Coats of arms of Portuguese colonies

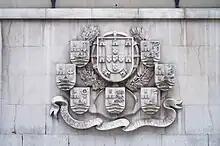
Coat of arms of Portugal and its colonies at the headquarters of the Banco Nacional Ultramarino.

The coats of arms of the Portuguese Empire's colonies were all of a uniform style following 1935. Two of them had, however, been using provisional coats of arms of the same style shortly prior to this.